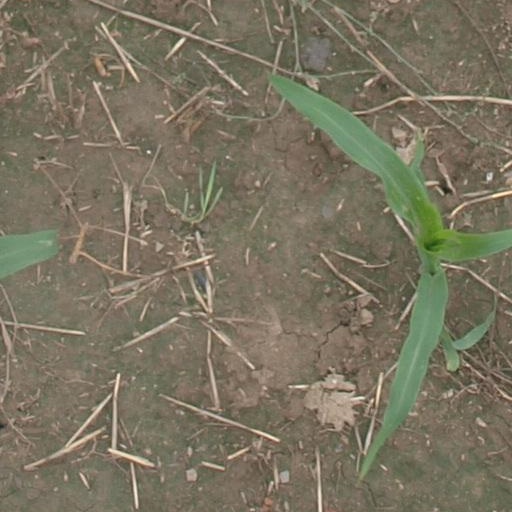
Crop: maize; corn